Ringlestone Inn

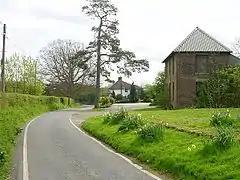
Ringlestone Road showing Ringlestone Inn in the distance

The present-day inn was originally a hospice, owned by the church for the sanctuary of monks, who are believed to have farmed the land surrounding the inn. In addition other medieval dwellings have been uncovered on the site. Around 1539, the monks are believed to have left (likely imprisoned or executed), following the Dissolution of the Monasteries ordered by Henry VIII.